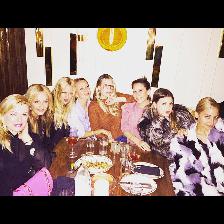
Label: Human